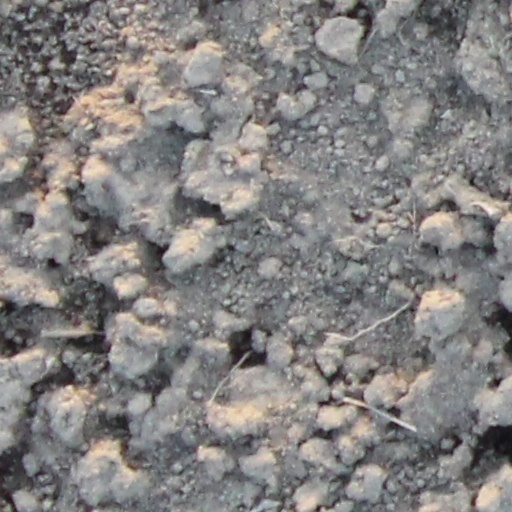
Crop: wheat